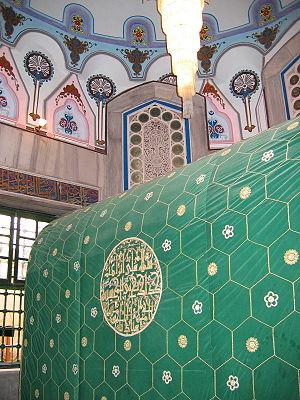
Le tombeau des Patriarches est un monument construit durant la période du Second Temple sur un ensemble de grottes, situé dans la vieille ville d'Hébron, au sud-ouest de la Cisjordanie. Le monument abrite des cénotaphes construits au-dessus de tombes attribuées aux patriarches bibliques Abraham, Isaac, Jacob et à leurs épouses Sarah, Rébecca et Léa. Un édifice accolé au mur sud-ouest abrite un cénotaphe attribué à Joseph. Il est l'un des endroits les plus sacrés du judaïsme et selon la tradition juive, la caverne est aussi le lieu de sépulture d'Adam et Ève. C'est un lieu saint et un site de pèlerinage pour les religions monothéistes : judaïsme, christianisme et islam.
Les relations entre juifs et musulmans ont commencé au VIIᵉ siècle dès la naissance et l'expansion de l'islam dans la péninsule arabique. Les deux religions partagent des valeurs, principes et règles similaires. L'islam intègre aussi l'histoire juive comme une partie de sa propre histoire. Le concept des enfants d'Israël a une place importante dans l'islam. Moïse, le plus important prophète dans le judaïsme, est aussi considéré comme un prophète et un messager dans l'islam. Il est mentionné plus que n'importe qui d'autre dans le Coran, et sa vie est racontée et relatée plus que celle d'aucun autre prophète. Il y a environ quarante-trois références aux Israélites dans le Coran, et de nombreuses dans les hadiths. Certaines autorités rabbiniques ou penseurs juifs plus récentes, comme Maïmonide, ont débattu de la relation entre l'islam et la loi juive. Maïmonide lui-même a, selon certains, été influencé par la pensée juridique islamique.
Abraham est le principal patriarche des religions juive, chrétienne et musulmane. Il est la figure centrale du Livre de la Genèse. Abraham fait partie des premiers patriarches de la Bible. Initiateur du monothéisme, il est l'aïeul du judaïsme, du christianisme et de l'islam.